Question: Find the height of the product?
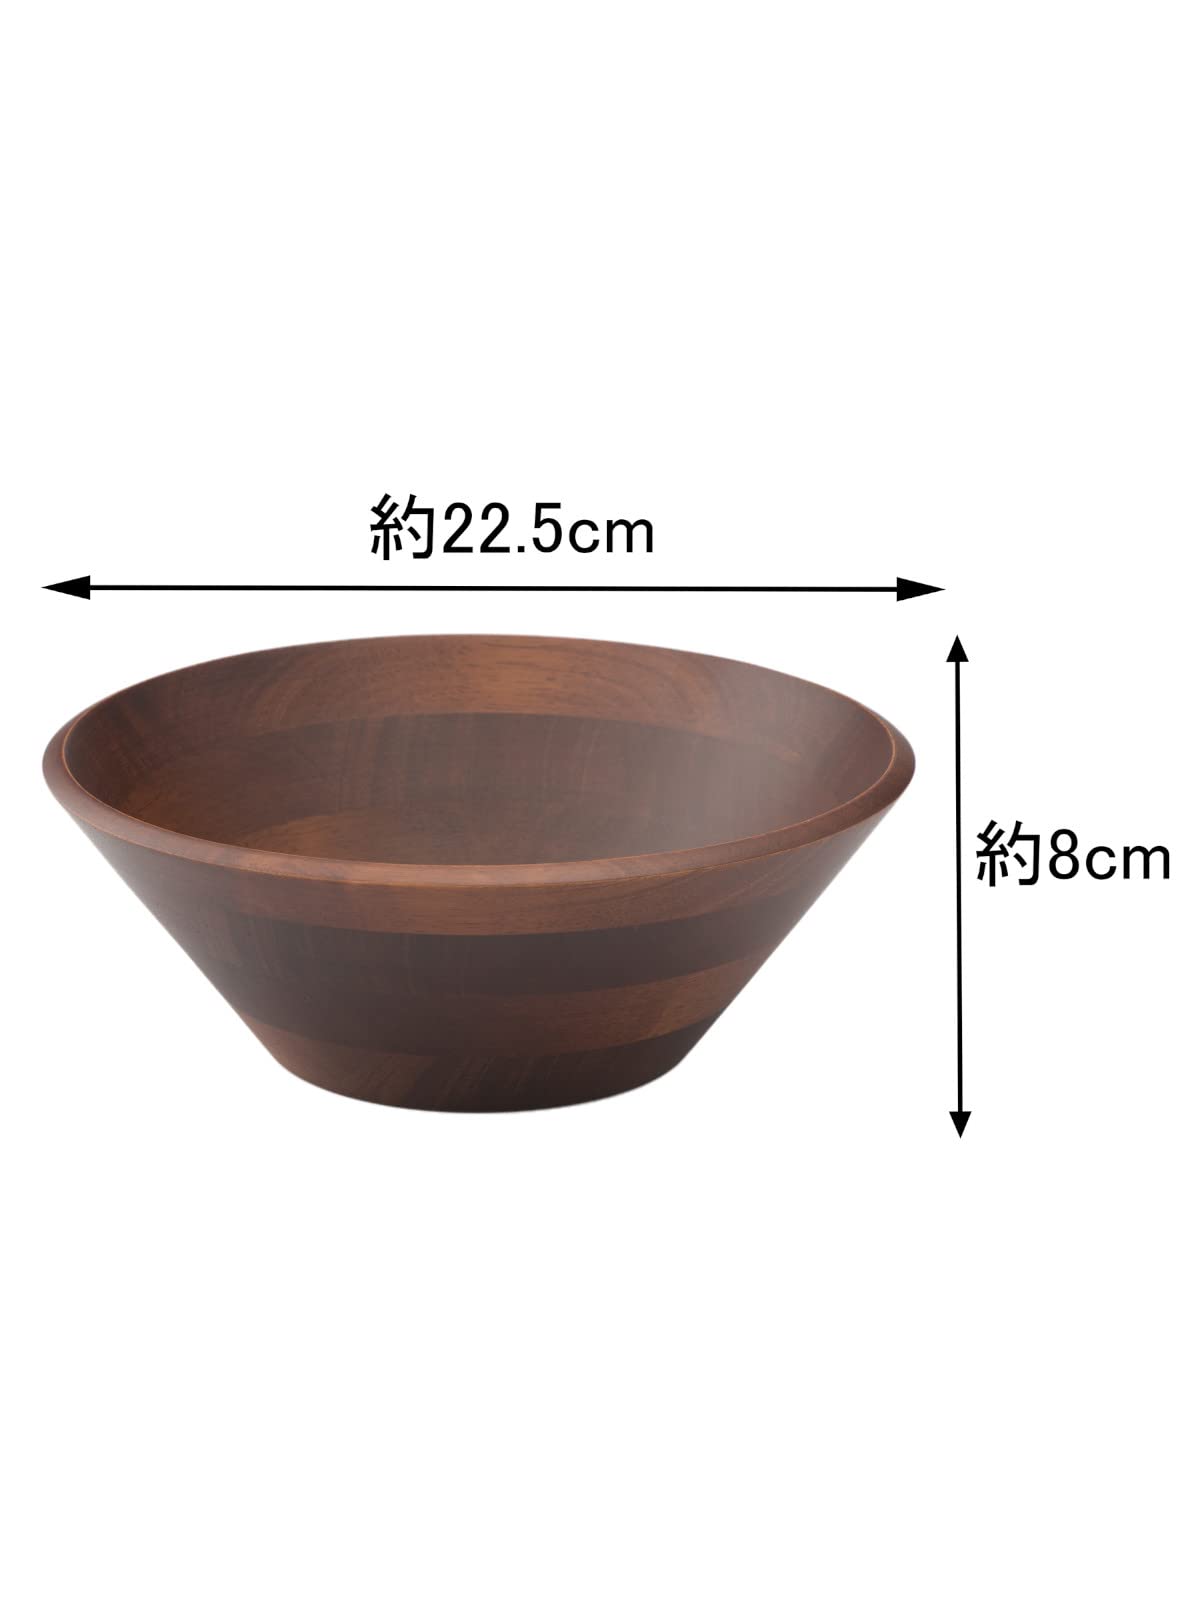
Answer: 8.0 centimetre